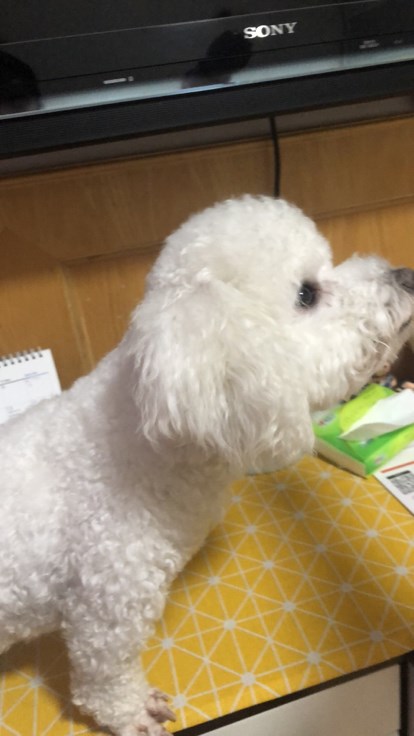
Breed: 3083-n000117-Bichon_Frise